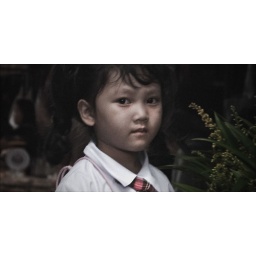
Girl from the train market in Samut Songkhram, near Bangkok.